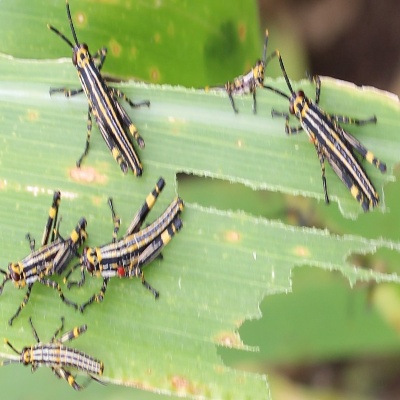
Crop: Maize
Condition: grasshoper